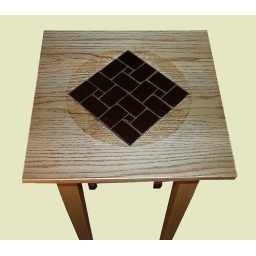
This table resides in Oregon, in the home of some dear friends, who I gifted this table.